Cave temples in Asia

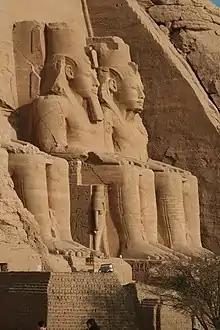
Great Temple of Ramses II (detail), Abu Simbel, Egypt

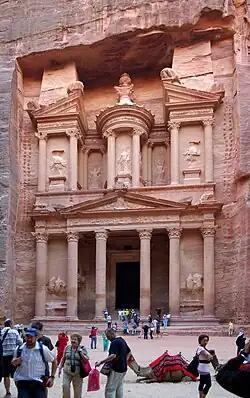
The so-called "Pharaoh's treasure house" in Petra, Jordan

Already in prehistoric times, caves served people as places of refuge, burial or worship. The marking of the cave transformed it from a fascinating place to a sacred site. During the Upper Paleolithic and Mesolithic, cultic use included ritual dedication, permanent marking (for example, in the form of cave paintings), and regularly repeated rites. Prehistoric rock art is found at about 700,000 sites in 120 countries and is recorded with more than 20 million figural representations.